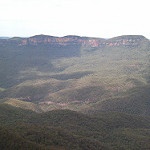
Label: mountain